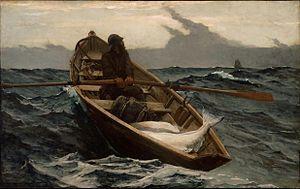
Le doris est une embarcation d'origine américaine, en bois à fond plat, de longueur hors-tout 5 à 6 mètres, propulsée à l'aviron, à la voile ou au moteur.
Un aviron est un outil destiné à la propulsion manuelle d'engins flottants, traditionnellement construit en bois. L'aviron appartient au vocabulaire maritime alors que la rame est du langage commun. L'aviron est utilisé depuis l'Antiquité pour des usages aussi divers que la pêche, la guerre, le sport. L'aviron utilise la force motrice des corps des rameurs.